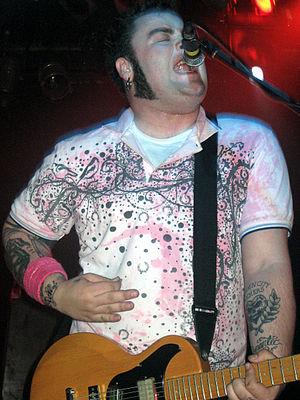
Wade McNeil, né le 5 mai 1984 à Hamilton dans l'Ontario au Canada, fut l'un des guitaristes et membre fondateur du groupe de post-hardcore canadien Alexisonfire, dans lequel il faisait également des chœurs. Depuis la séparation de ce groupe, McNeil officie désormais en tant que chanteur au sein de Gallows.